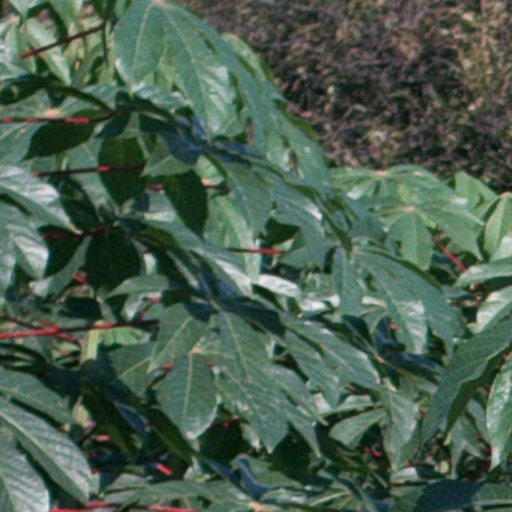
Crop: cassava